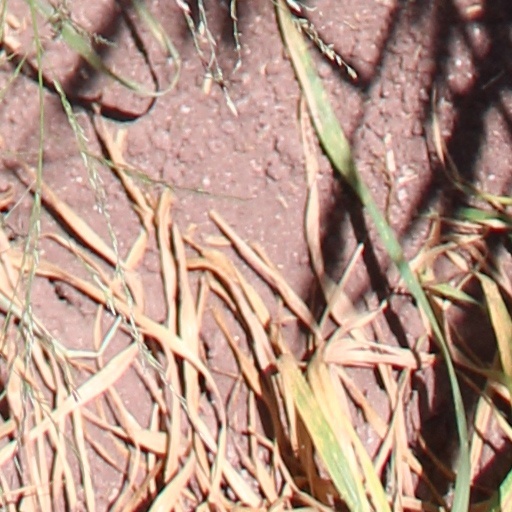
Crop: wheat